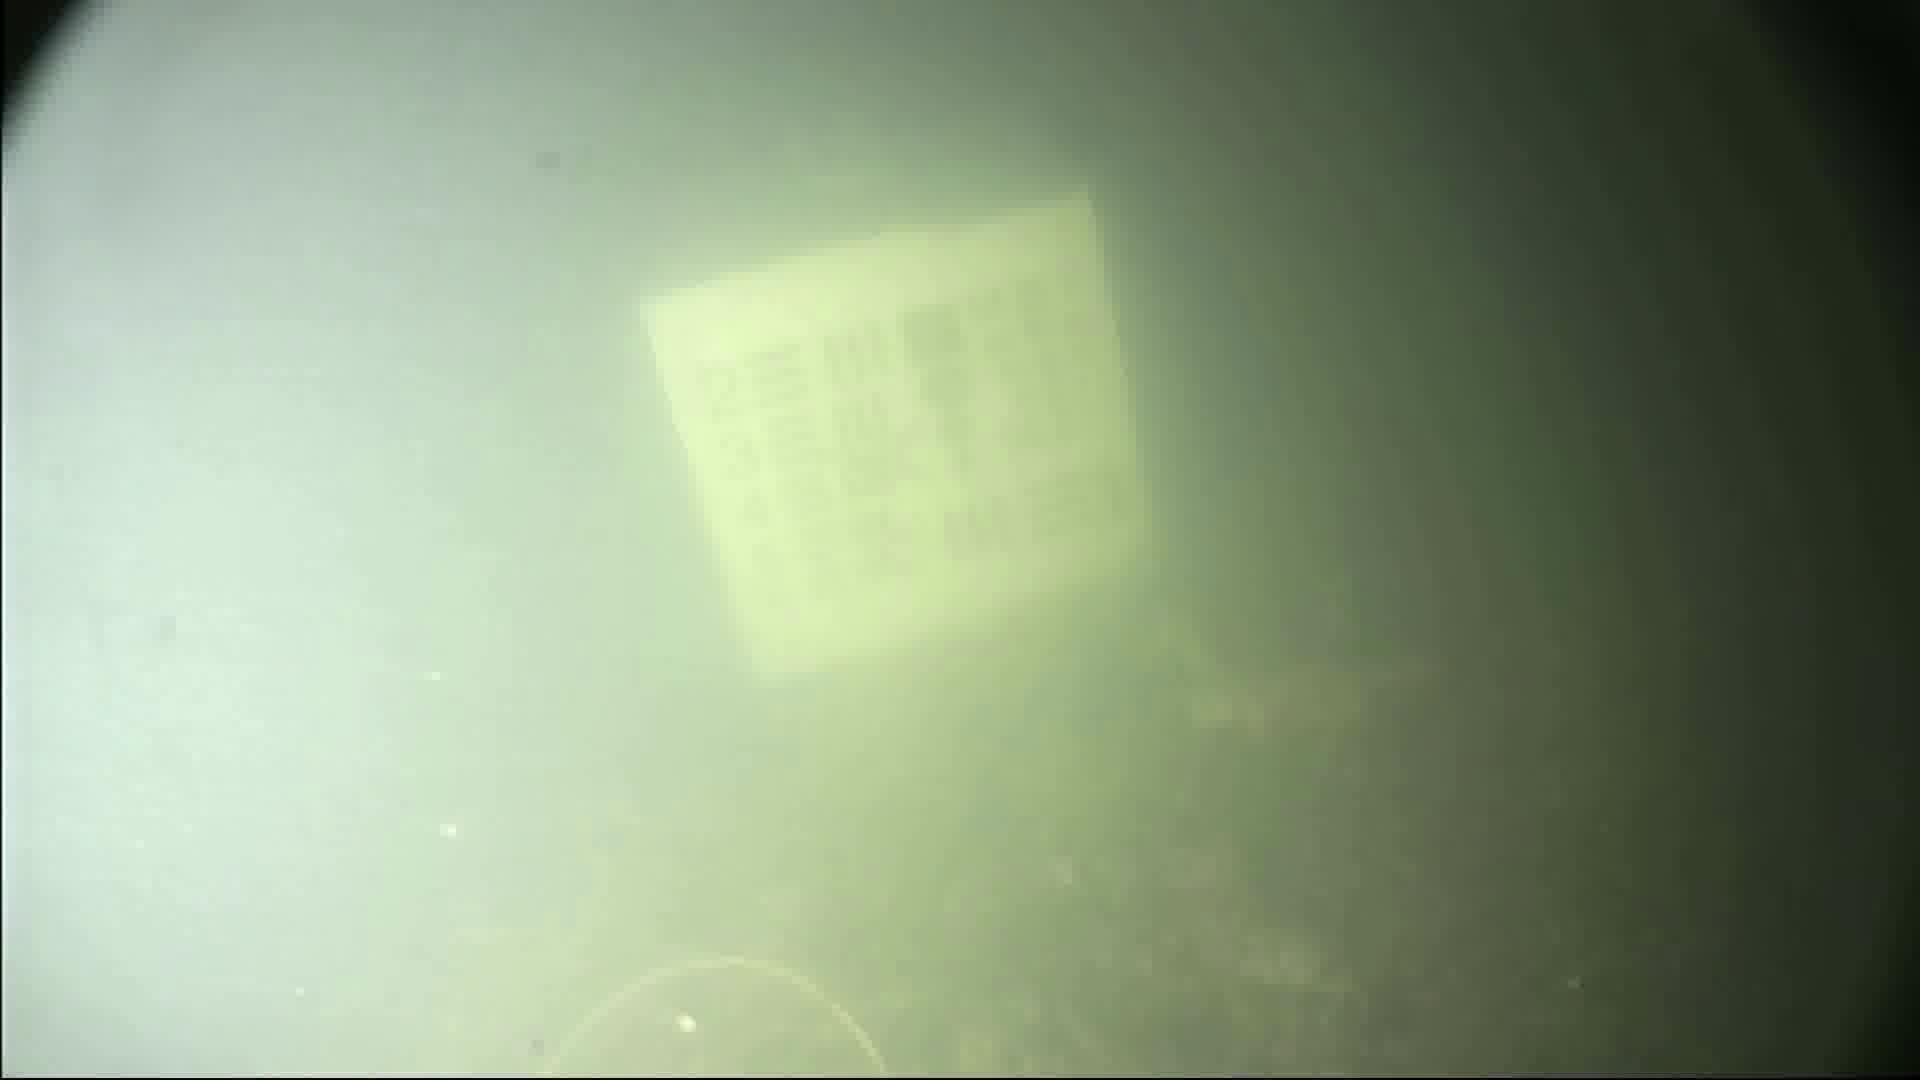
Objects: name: crab